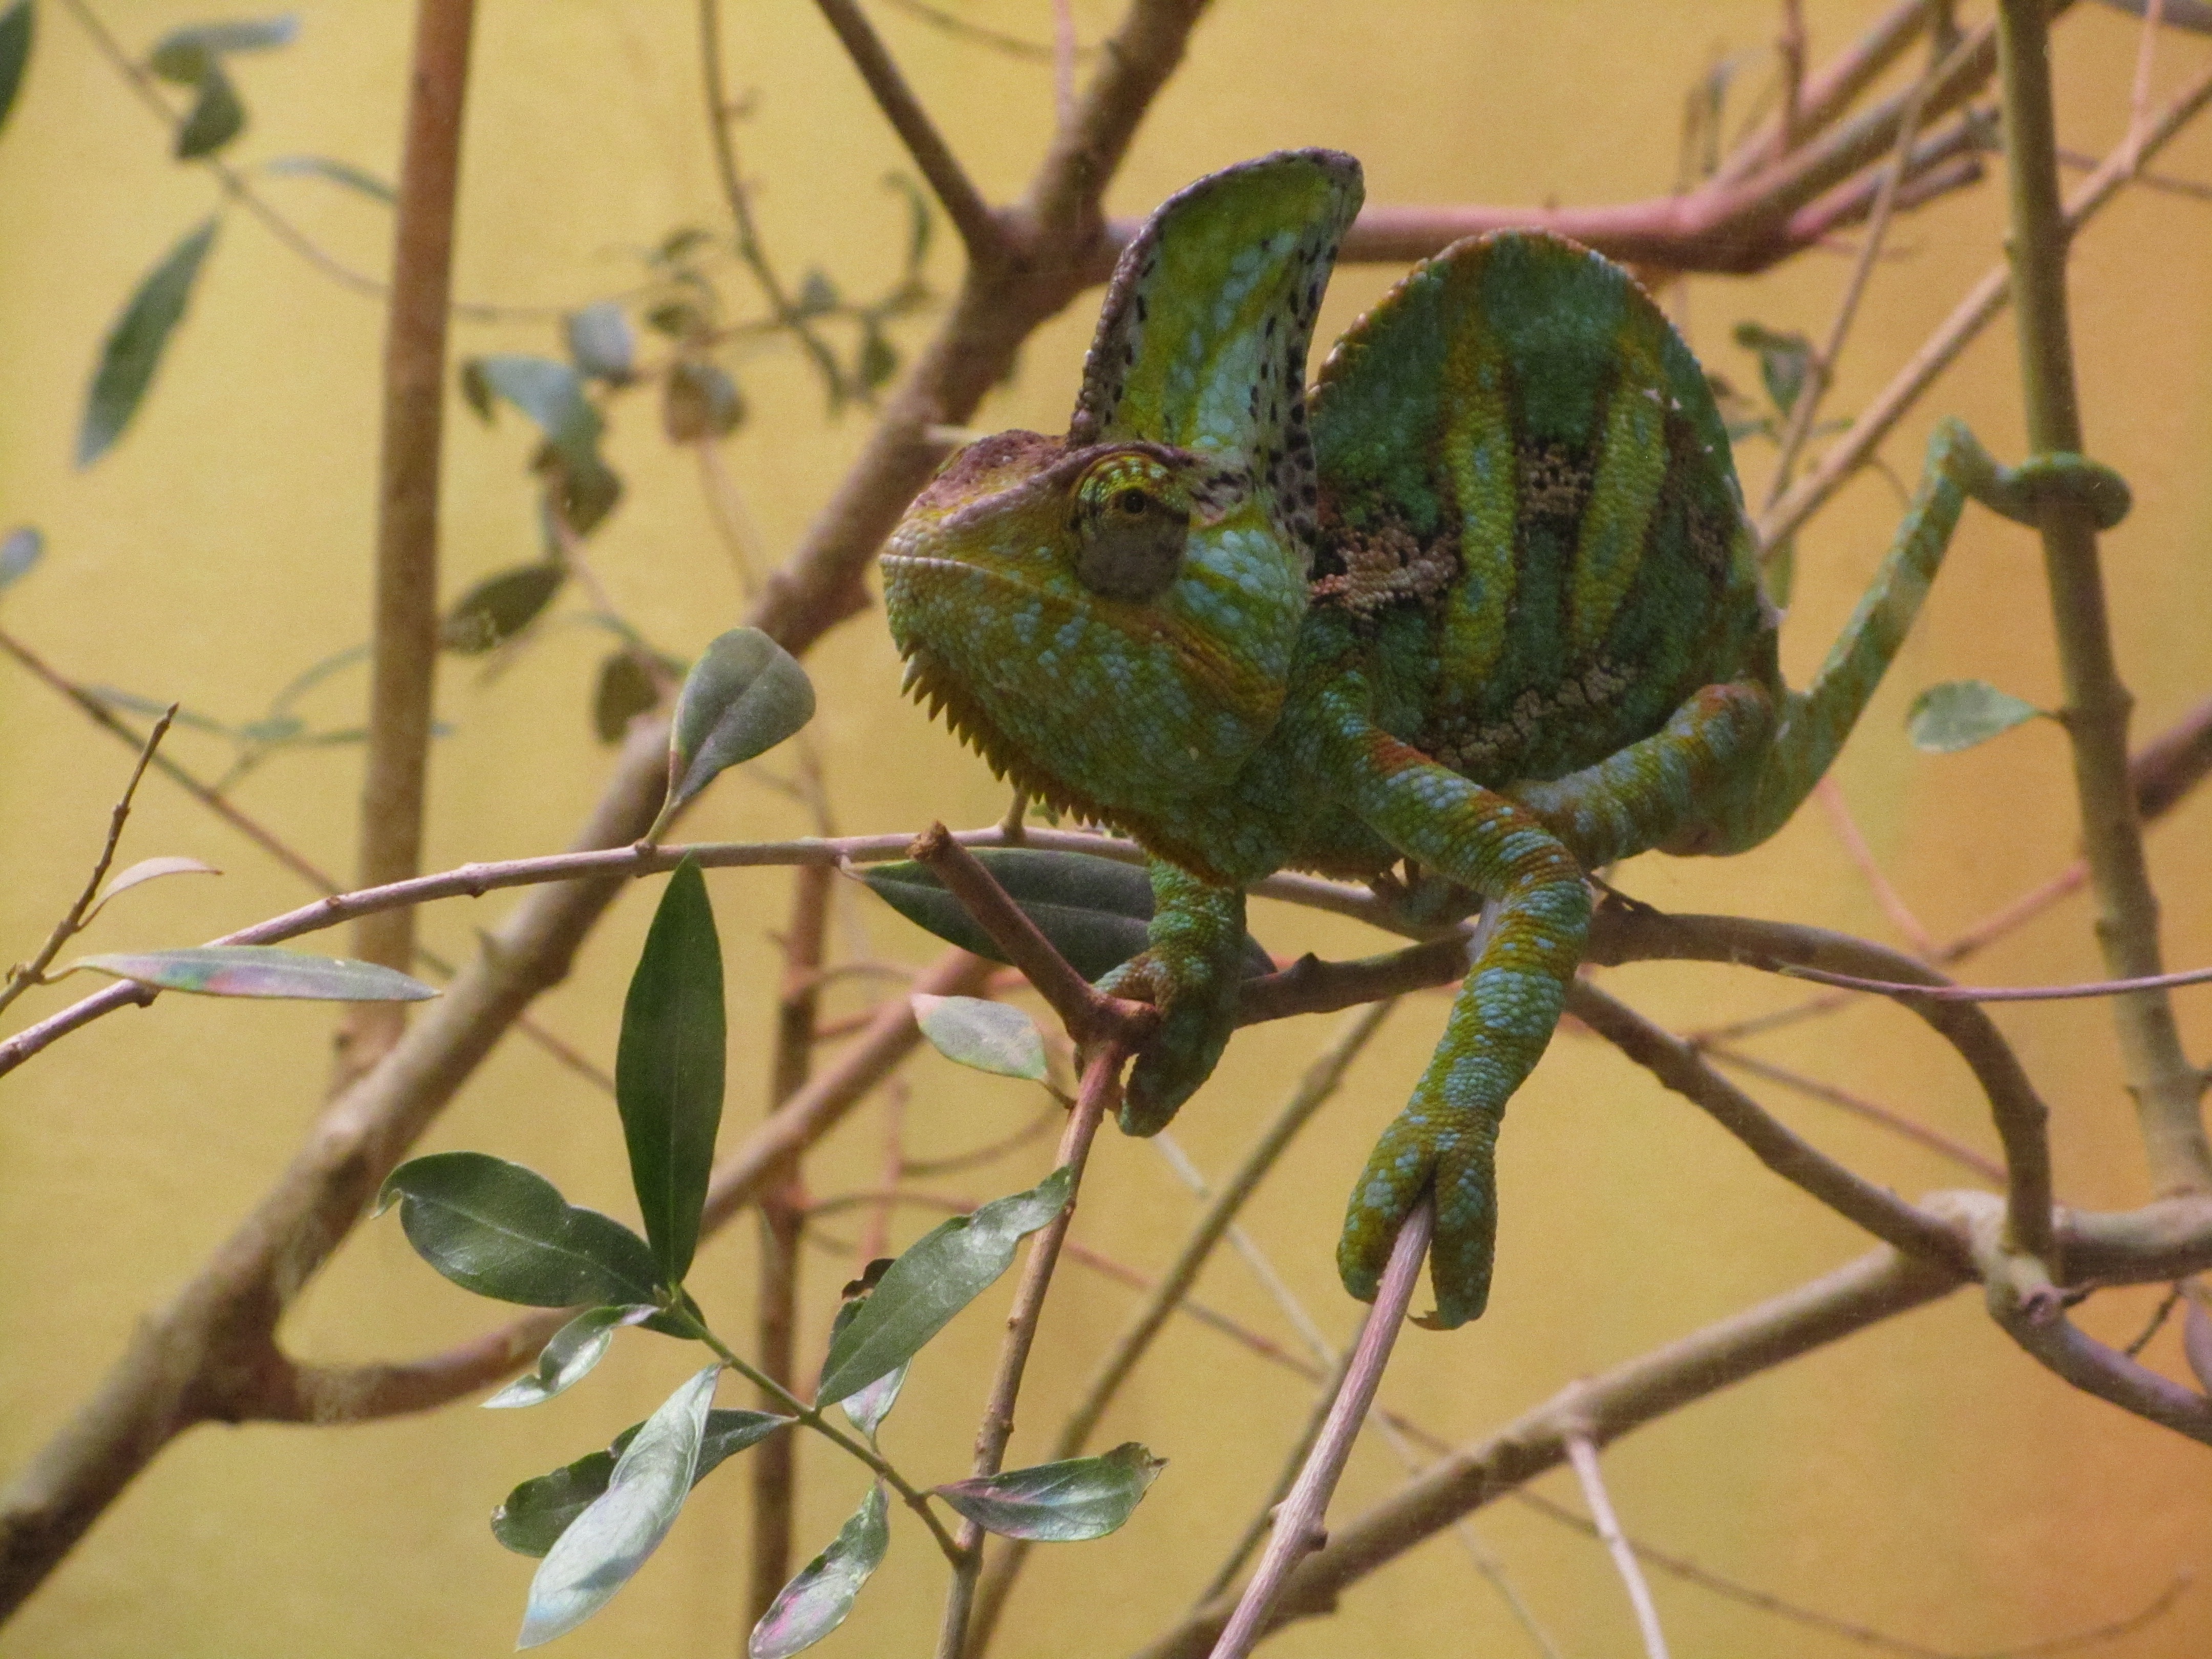
branch, leaf, flower, animal, zoo, portrait, green, brown, reptile, flora, fauna, lizard, chameleon, branches, iguania, macro photography, thorns spines and prickles, veiled chameleon